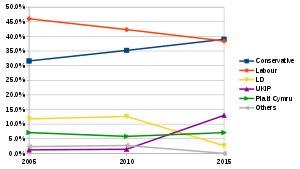
Vale of Clwyd est une circonscription électorale britannique située au pays de Galles.